Chilean art

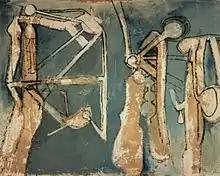
Three Figures 1958

In 1859, under the direction of Ciccarelli, the Academy became the School of Fine Arts at the University of Chile, merging with the architecture and sculpture classes already on offer there. During the same year, a new government decree reorganised and divided the sculpture course into two different sections, statues and monuments. In 1869, after 20 years, the Italian finally left his position, leaving the door open for the German . Kirchbach imposed a very strict academic teaching style and a new style for his pupils - romanticism.